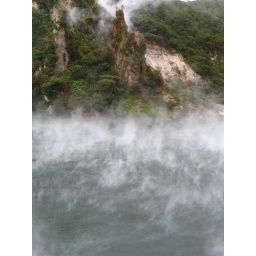
Catherdral rock over frying pan lake